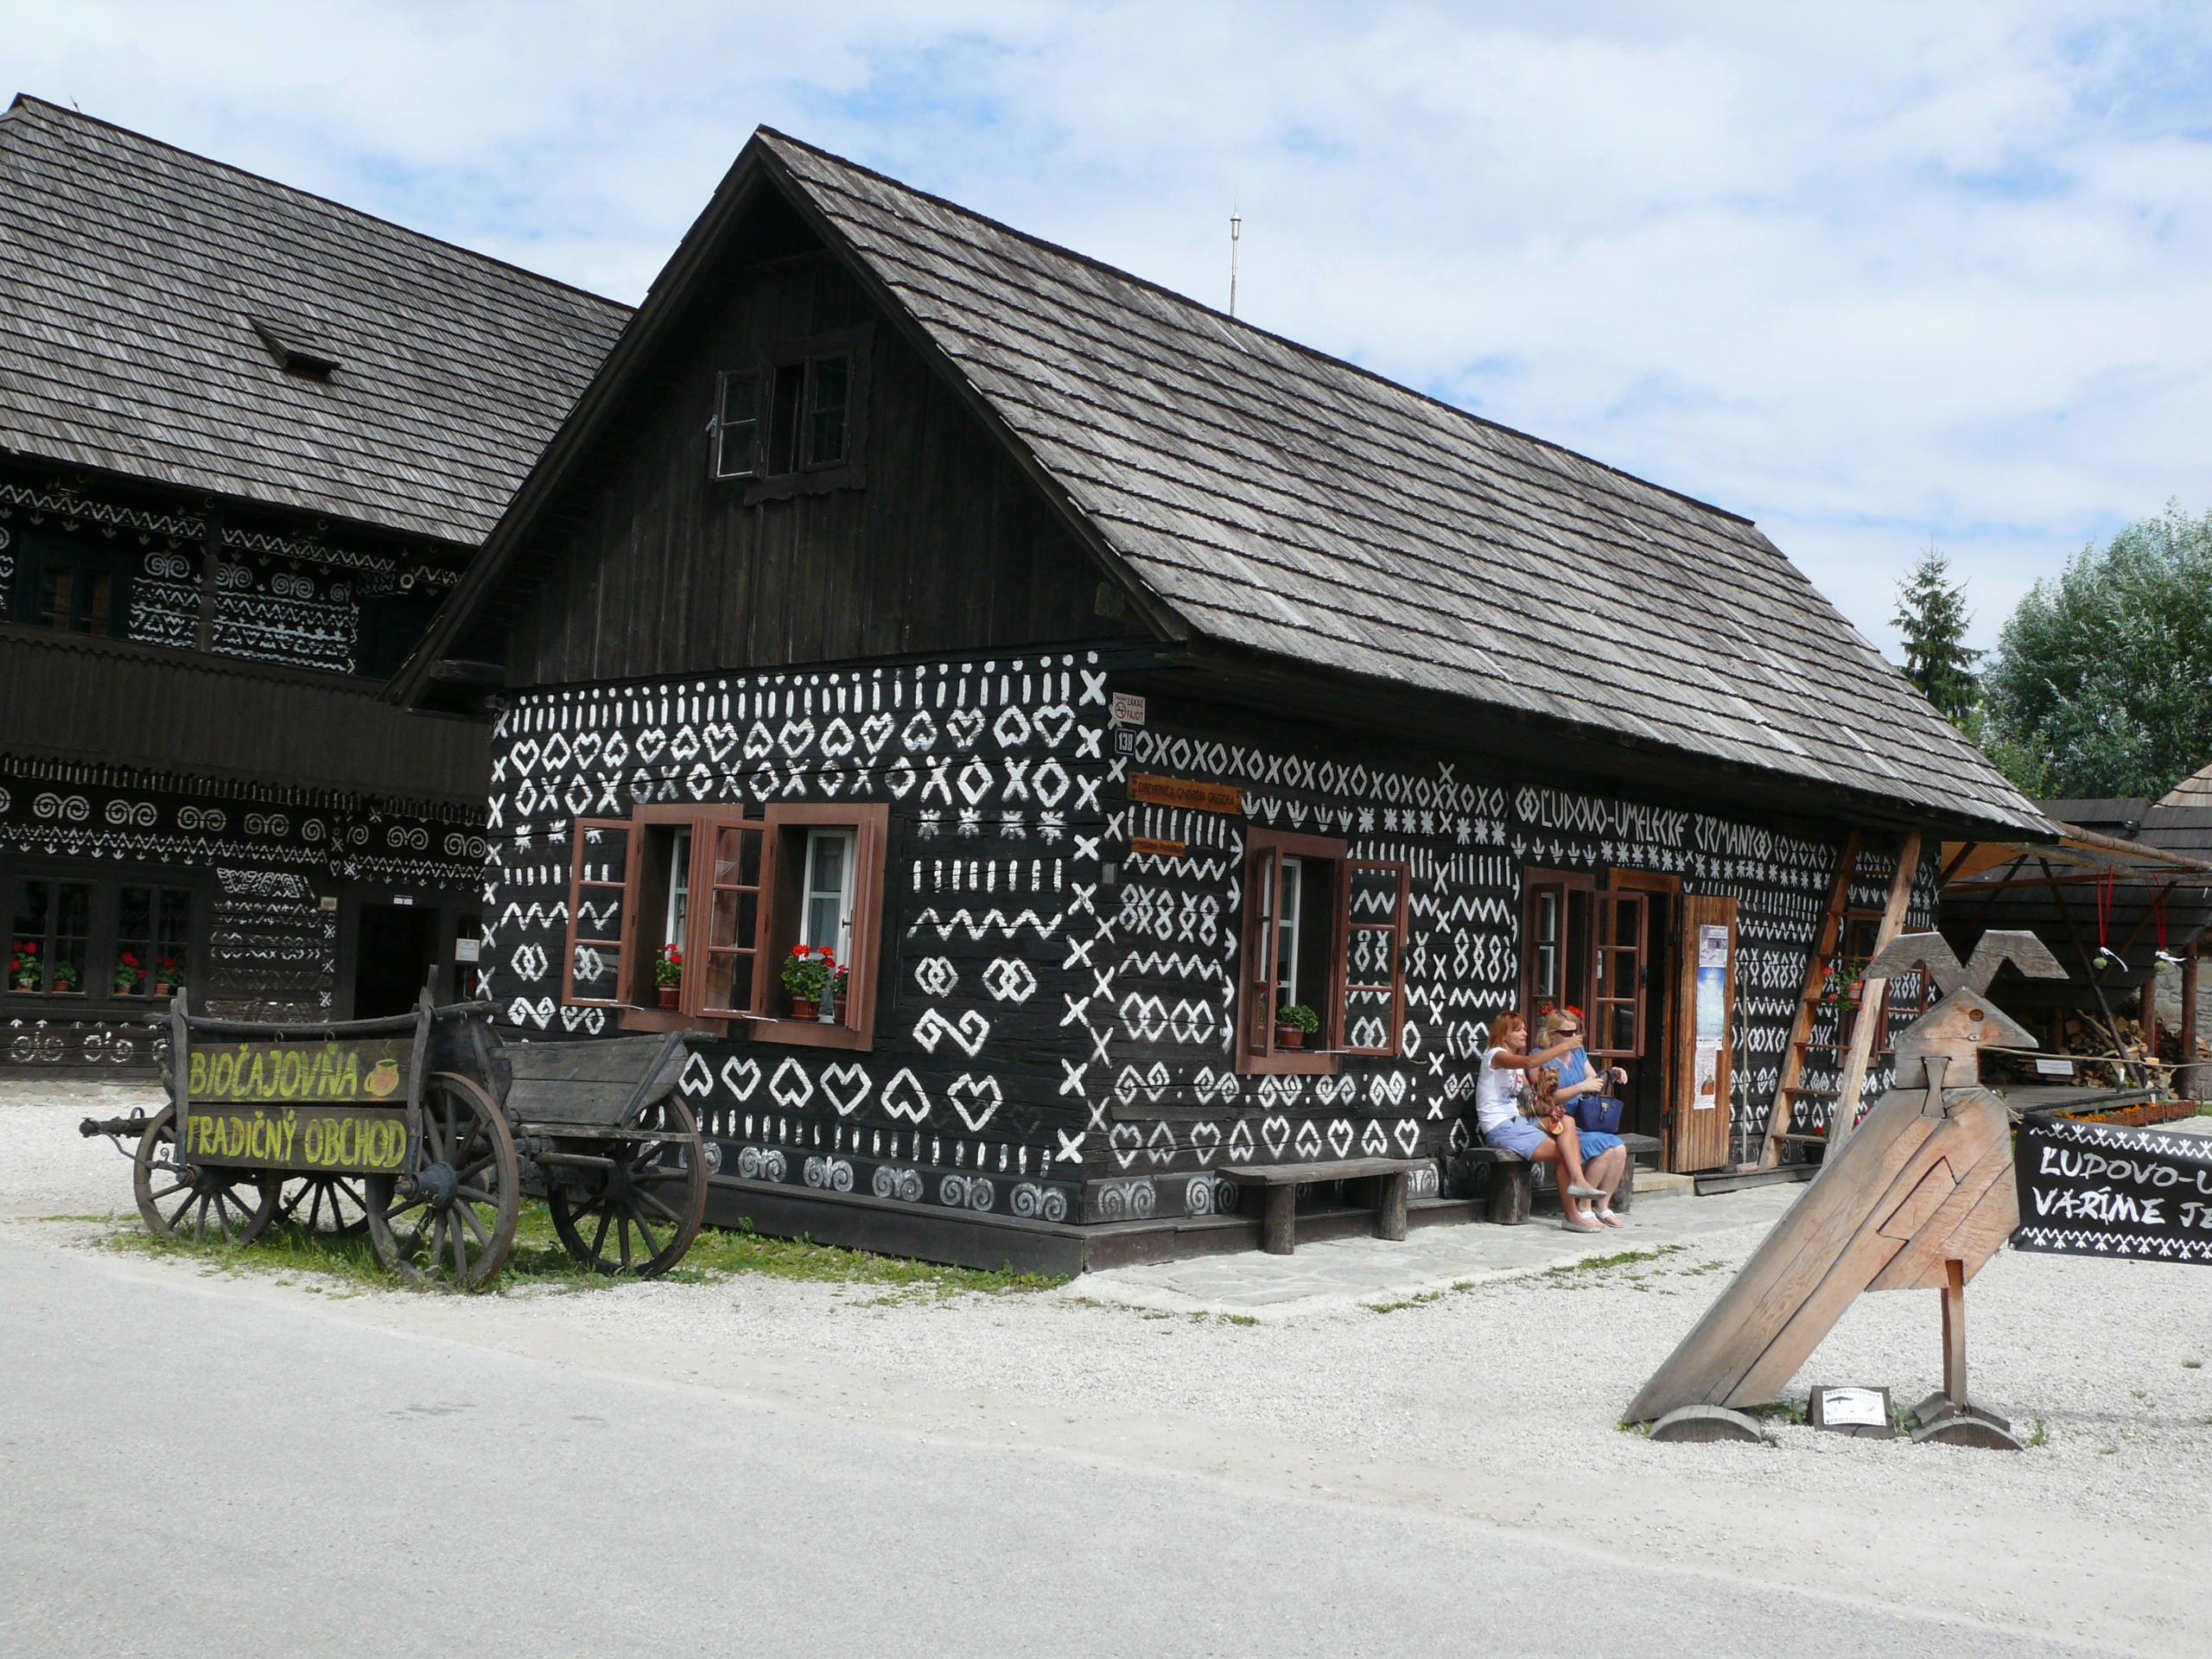
house, town, building, home, village, cottage, tourism, place of worship, art, crafts, temple, painted, drevenica, i many, the ancestors of